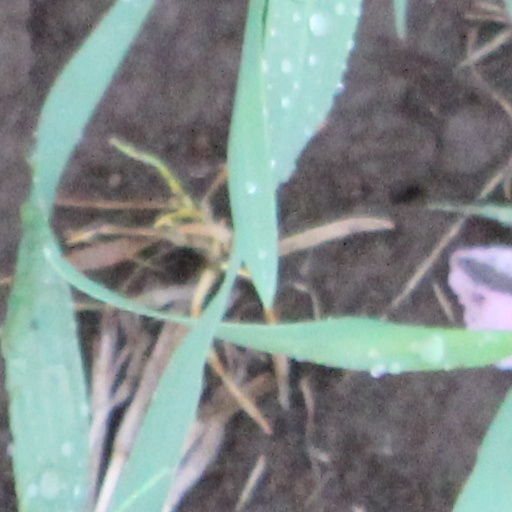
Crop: wheat